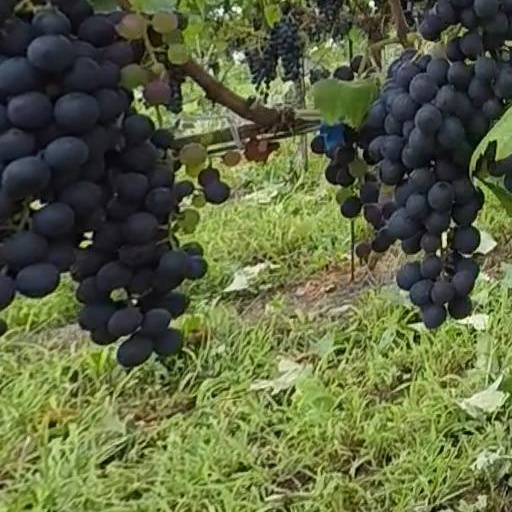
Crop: grape